Tatra National Park, Poland

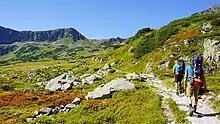
Hiking in the High Tatras

Tourism was first developed in the Tatras in the late 19th century, and continues in the 21st. It is the most visited national park in Poland.